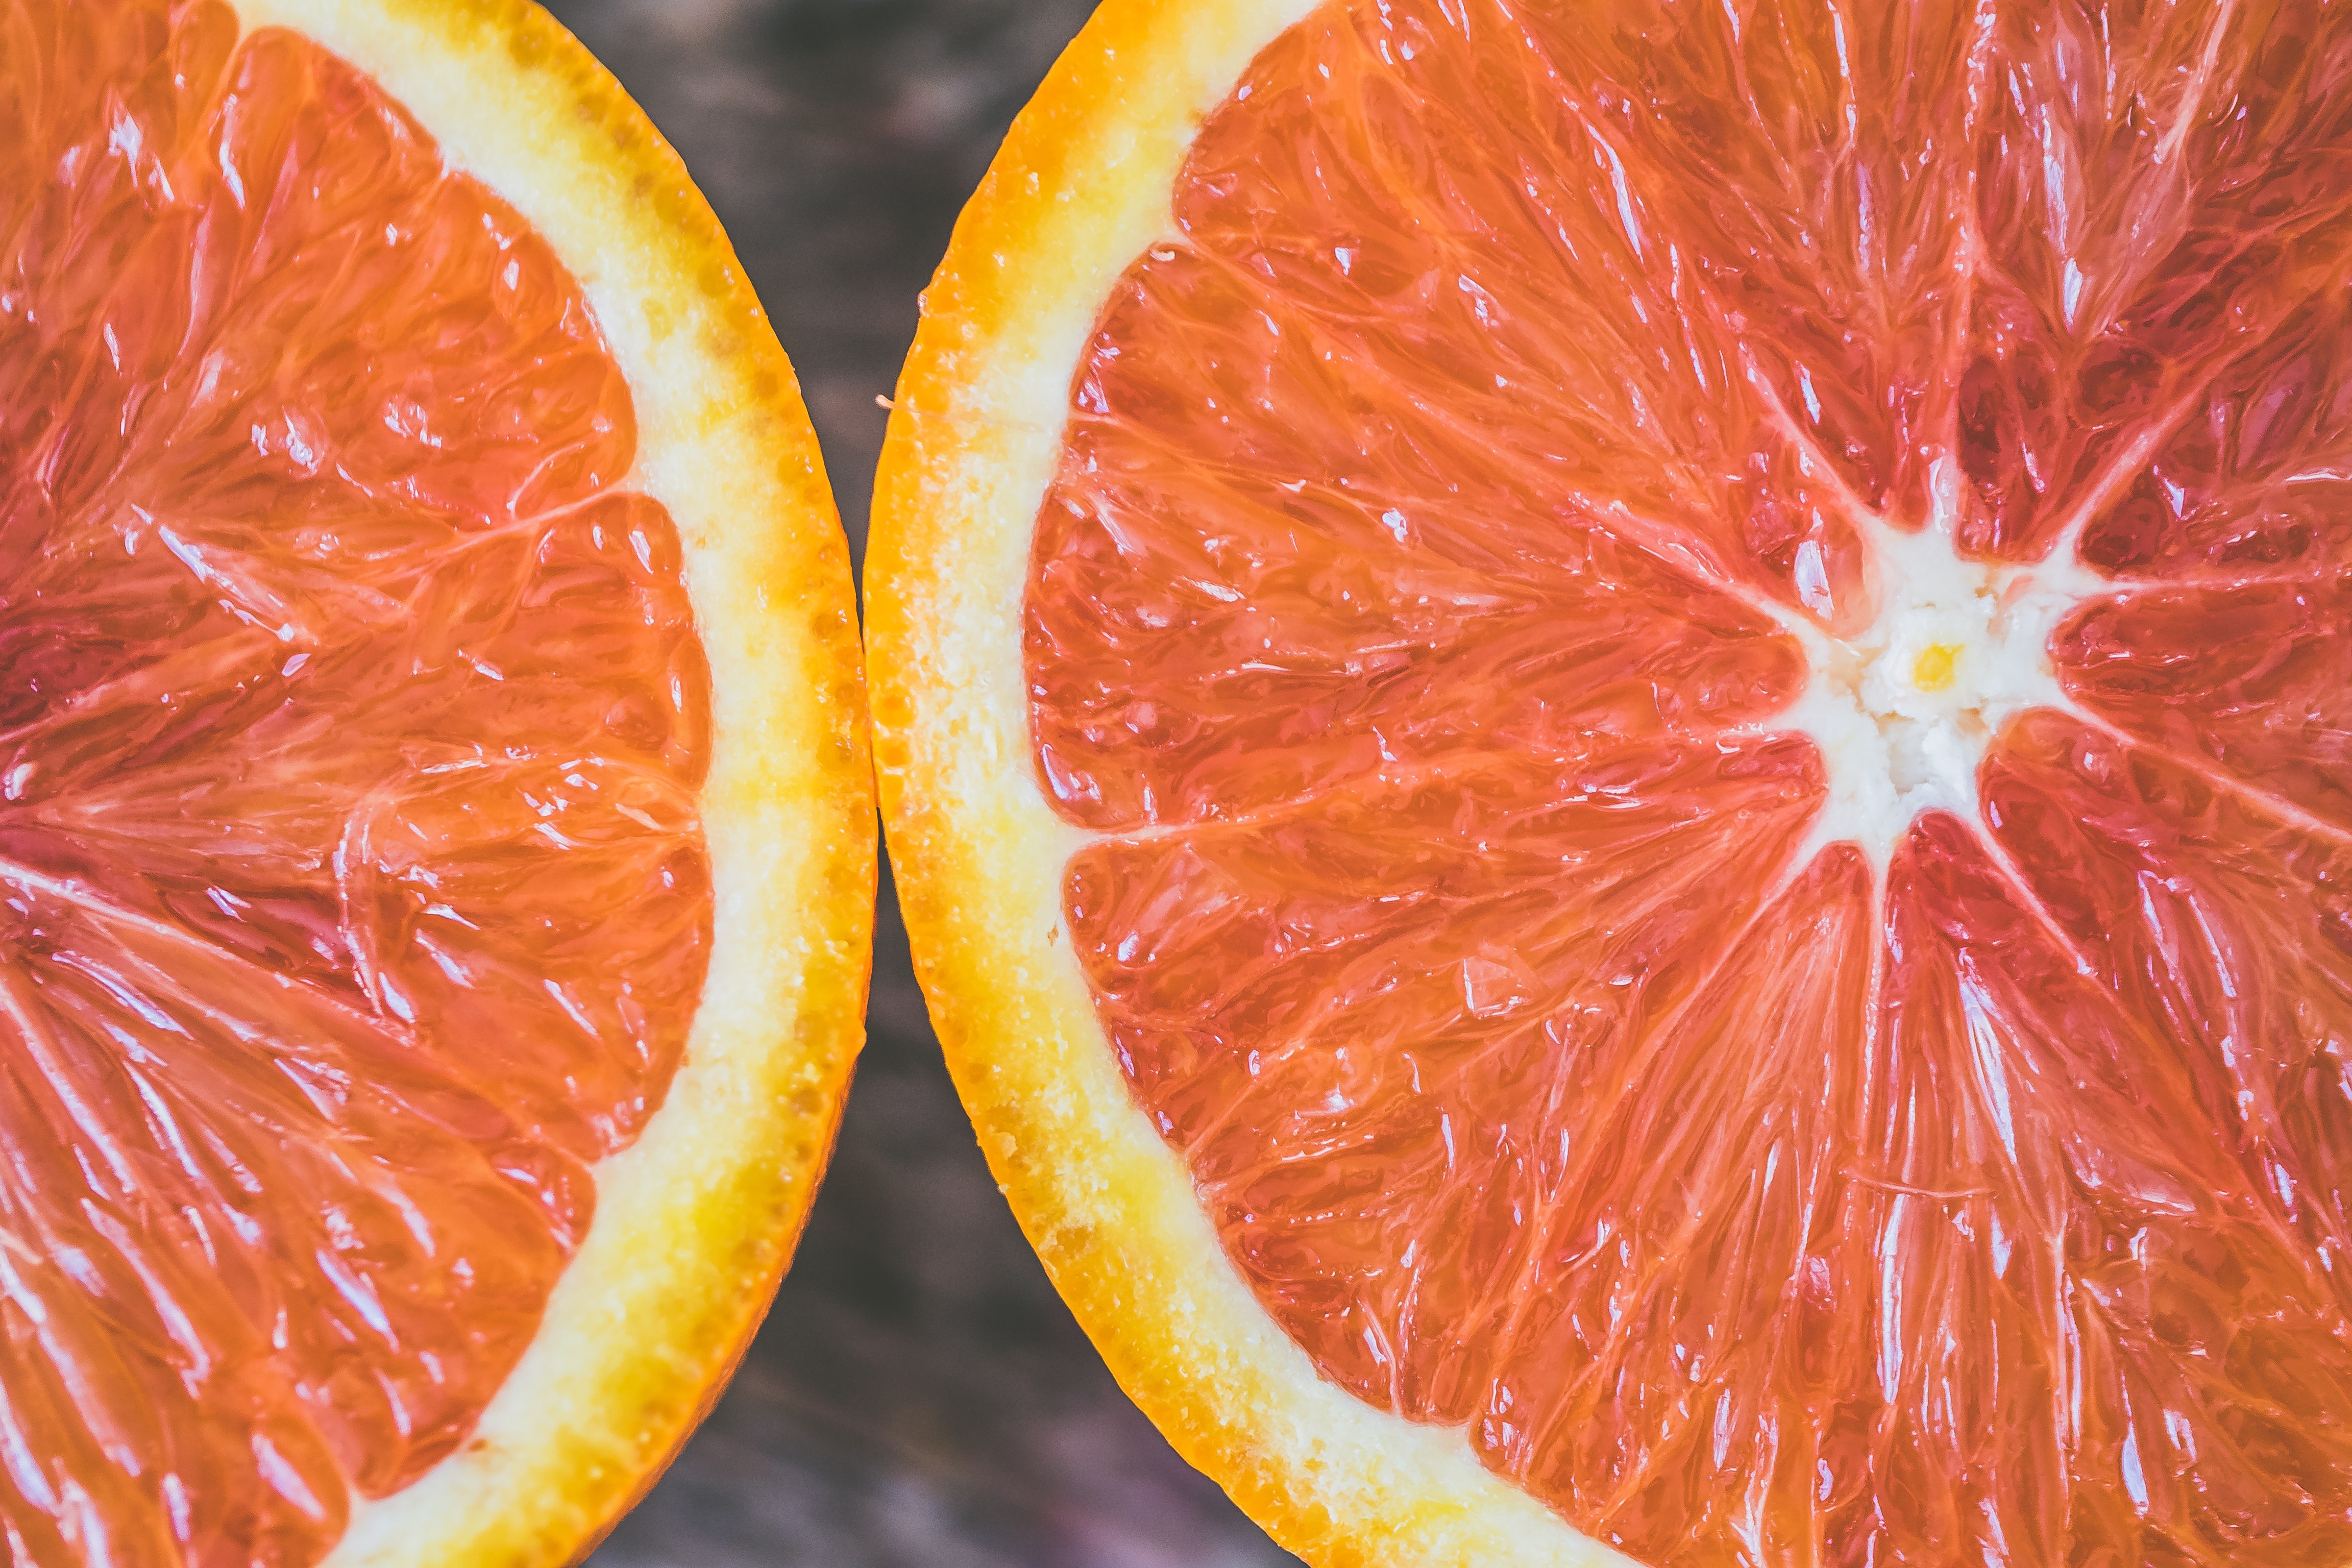
natural foods, fruit, clementine, rangpur, citrus, orange, food, mandarin orange, tangelo, bitter orange, grapefruit, citric acid, tangerine, plant, valencia orange, peel, superfood, vegetarian food, seedless fruit, produce, meyer lemon, Ugli fruit, calamondin, ingredient, accessory fruit, chemical compound